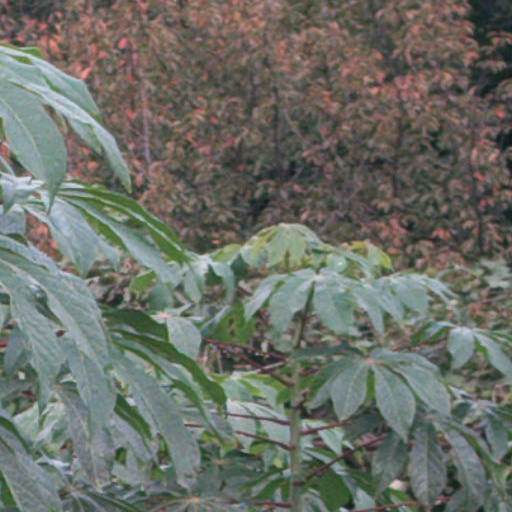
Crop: cassava